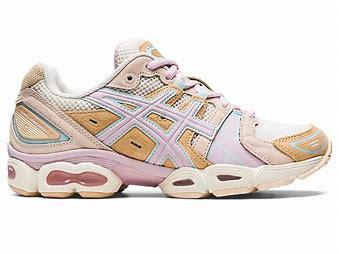
Brand: Asics
Model: Gel Nimbus 9